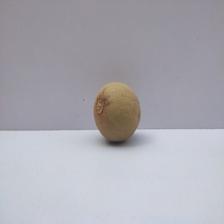
Size: Medium